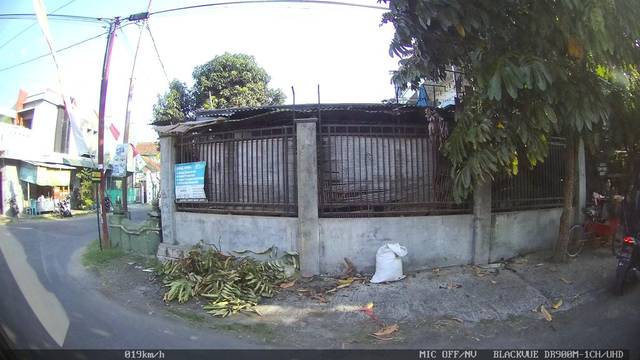
Region: Indonesia
Coordinates: -7.788, 110.333